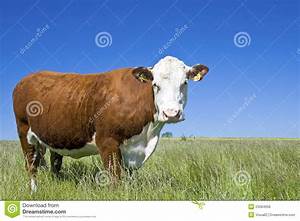
Label: cow